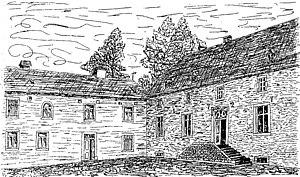
Grandvoir croquis facade 1
Le château de Grandvoir est un château-ferme situé dans la commune belge de Neufchâteau en province de Luxembourg. Ce bâtiment massif en quadrilatère, composé de moellons de grès schisteux, enserre une cour intérieure et groupe en son sein deux grands corps de logis, un corps de garde, des écuries et une grange. Un porche vouté définit l'accès à une cour qui a été repavée au milieu du XXᵉ siècle avec un motif de décors circulaires.